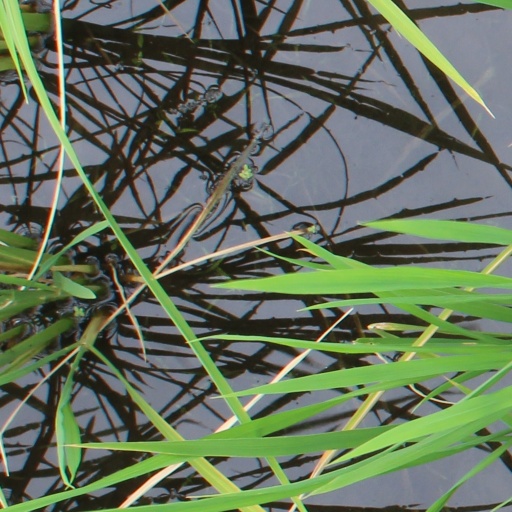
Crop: rice